Conan: Adventures in an Age Undreamed Of

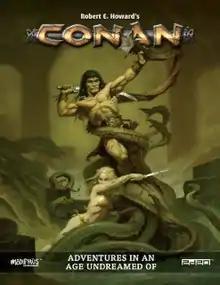
Cover illustration by Gerald Brom

Robert E. Howard's Conan: Adventures in an Age Undreamed Of is a sword and sorcery pen-and-paper role-playing game set in the world of Conan the Barbarian, the fictional Hyborian Age. Both the character and the setting were first imagined by author Robert E. Howard. Howard's original literary work has since spawned a vast franchise of novels, comic books, films, video games, board games, role-playing games, etc. Following this tradition, "Conan: Adventures in an Age Undreamed Of" is the third officially licensed Conan role-playing game. The two precedent games were "Conan Role-Playing Game" (1985–1988) and "" (2004–2010), although there also had been supplements for independent generic systems, like "GURPS Conan" (1988–1989).